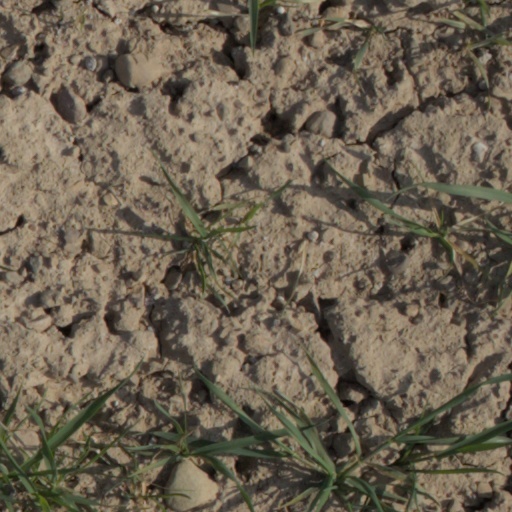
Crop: wheat